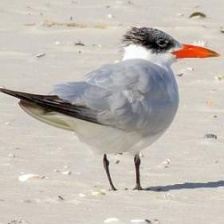
Species: CASPIAN TERN
Scientific name: HYDROPROGNE CASPIA